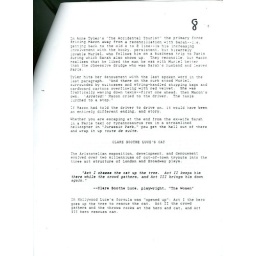
Party life is important in Los Angeles. I recommend the beach communities. The water is fine. Hang loose.